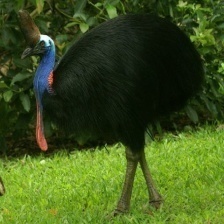
Species: CASSOWARY
Scientific name: CASUARIUS